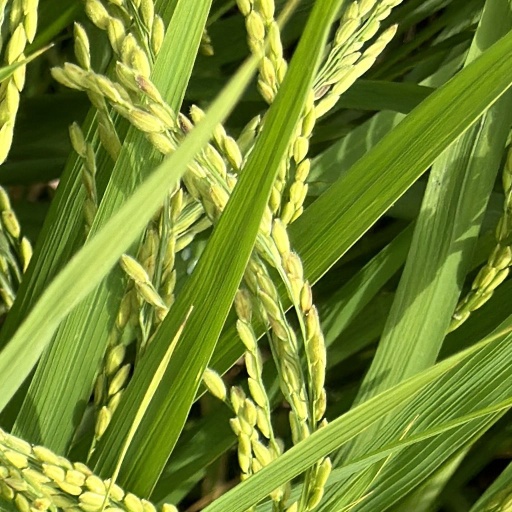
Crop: rice